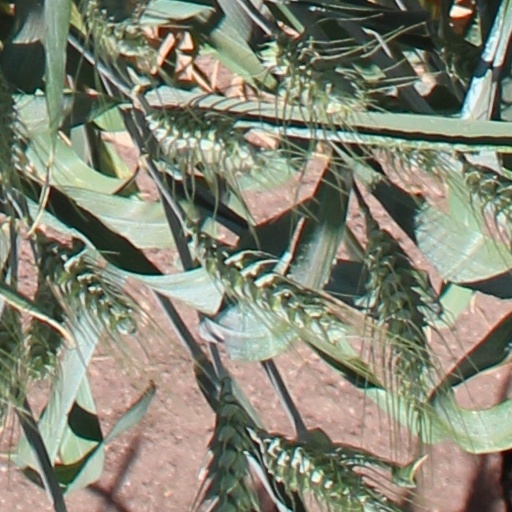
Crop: wheat